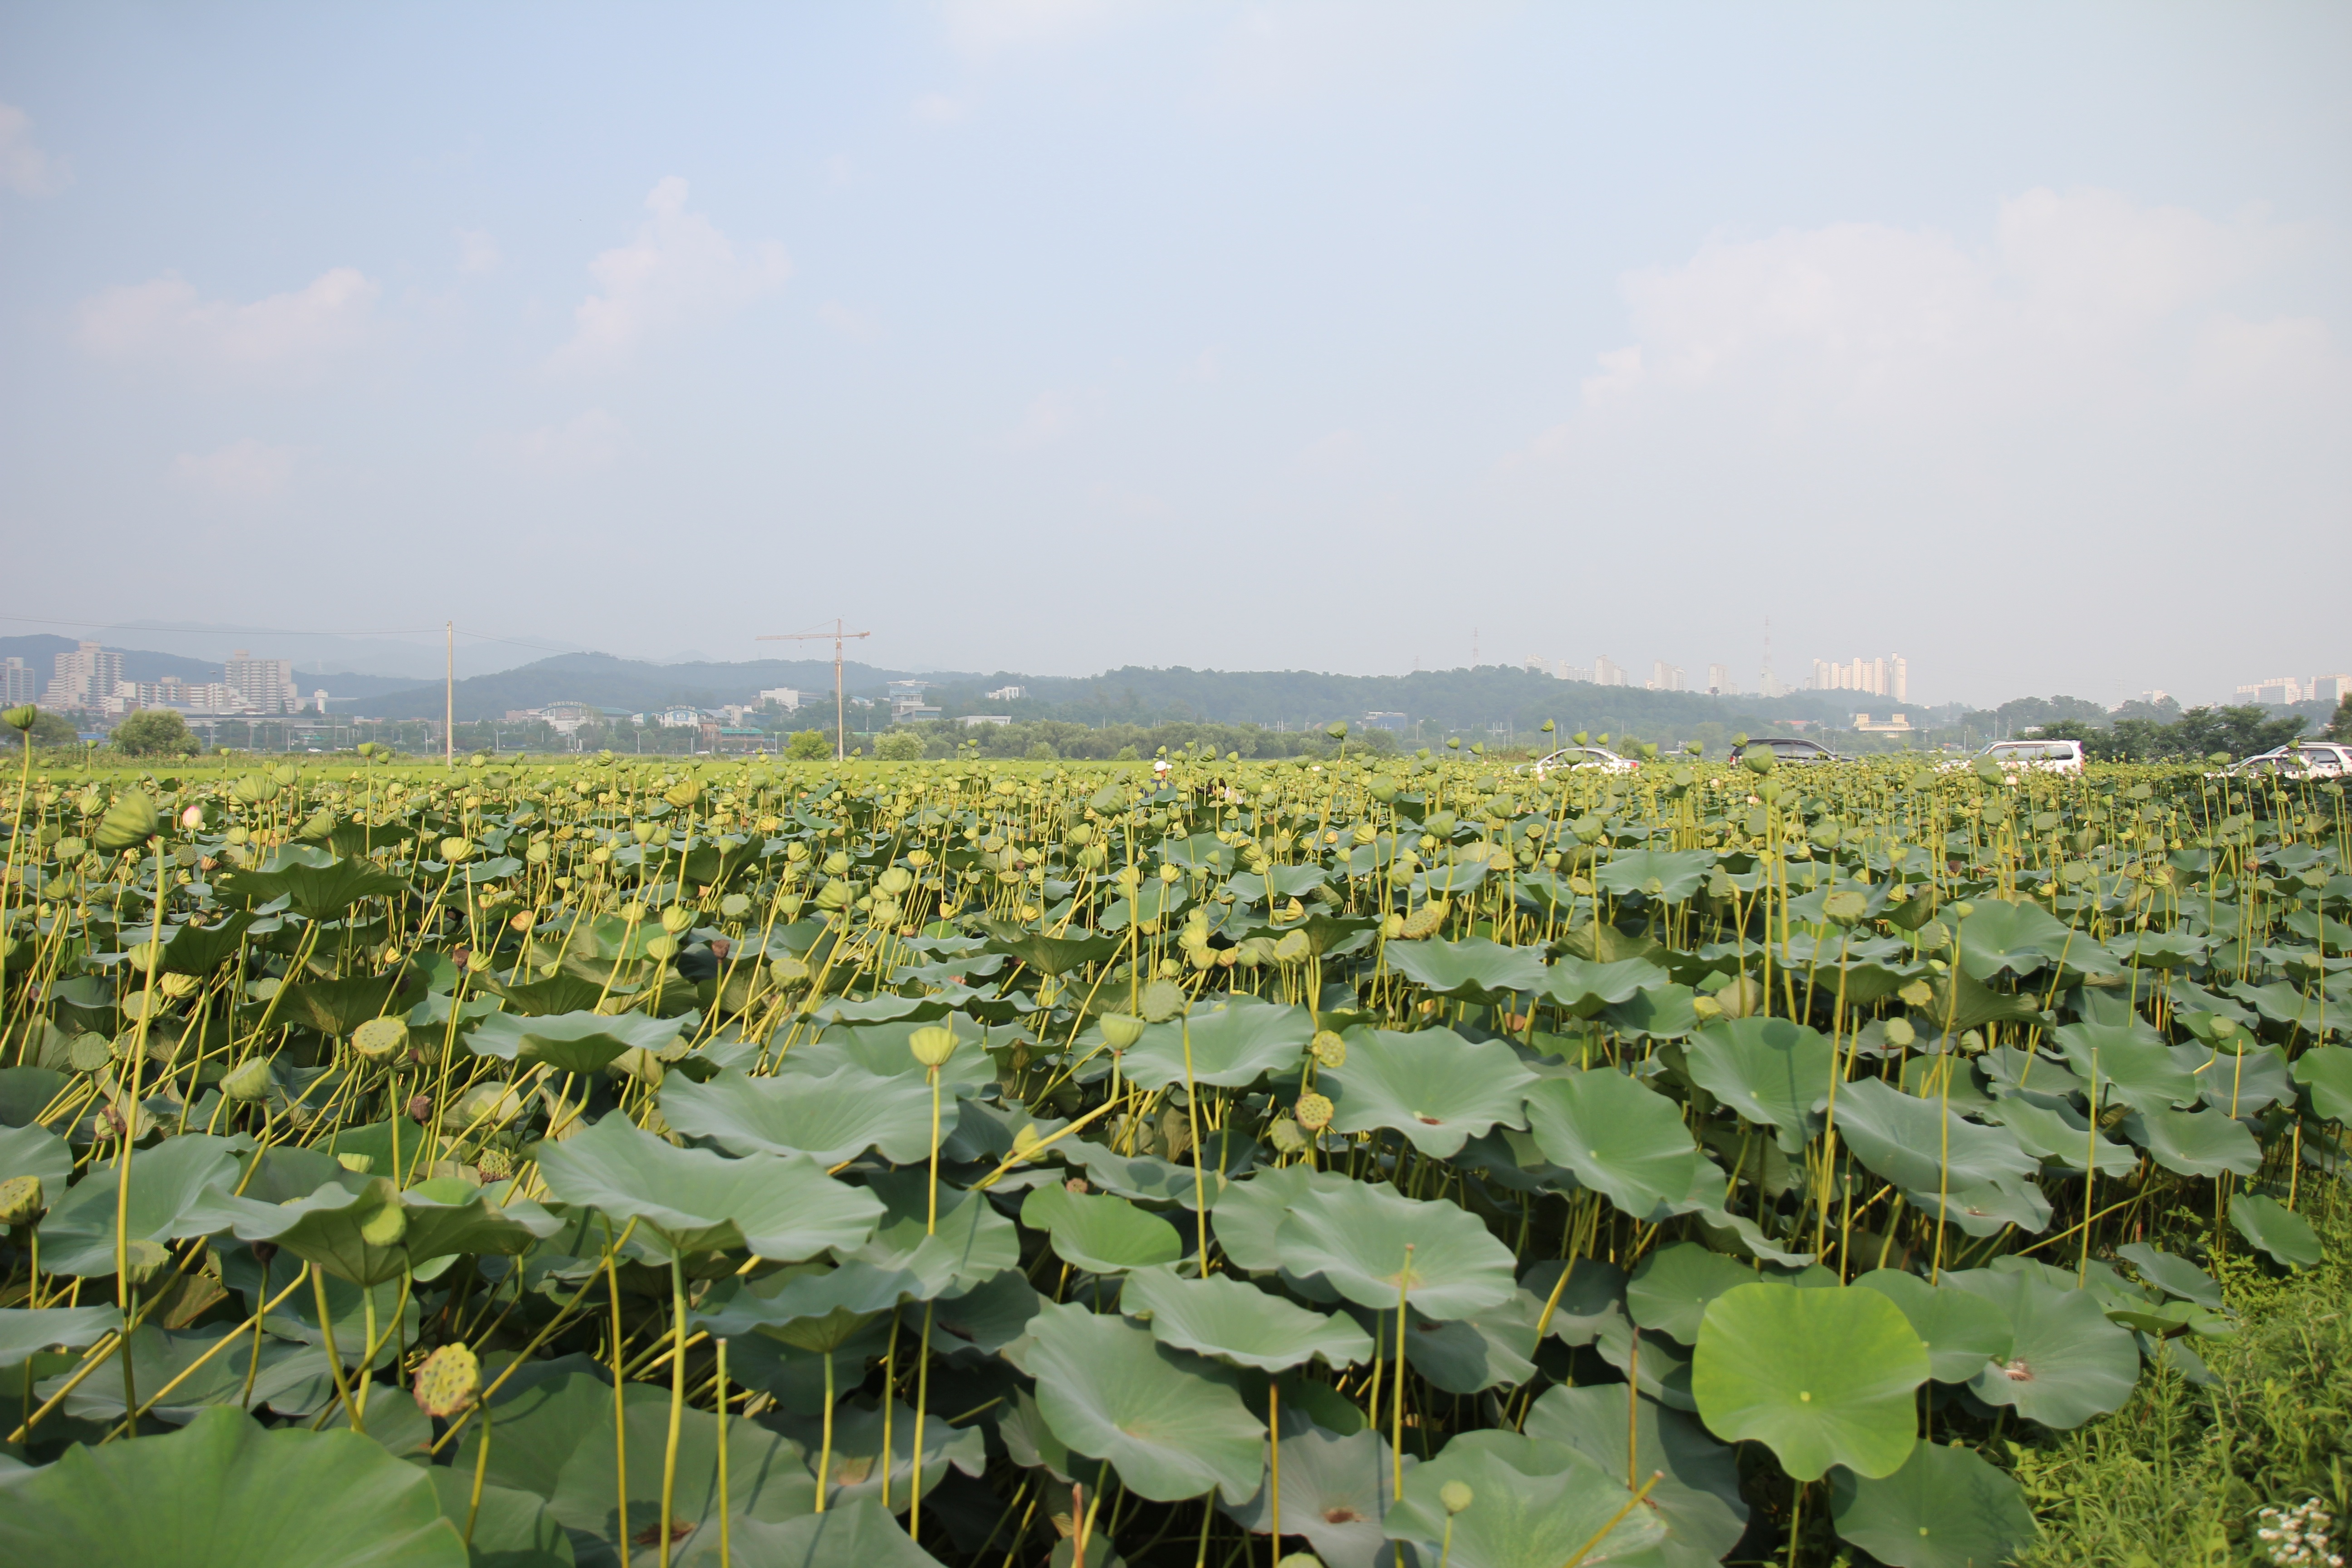
plant, field, flower, produce, crop, soil, aquatic, agriculture, plain, sunflower, lotus, ecosystem, rural area, flowering plant, daisy family, land plant, lotus field, lotus fruit